Kutubiyya Mosque

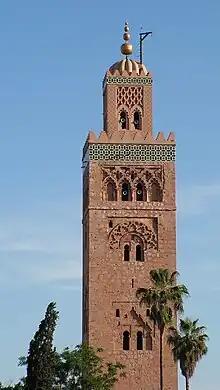

It is unclear if the first Kutubiyya Mosque had a minaret, though some historians have suggested that a former bastion or gate of the Almoravid kasbah may have been reused for the mosque's first minaret. Fragments of such a structure are visible today at the northeastern corner of the first mosque. They were identified by French archeologist Jacques Meunié as the remnants of a gate (referred to as "Bab 'Ali" or "Bab 'Ali ibn Yusuf") belonging to the palatial expansion of the Almoravid kasbah by Ali ibn Yusuf. This structure might have been converted into the mosque's first minaret or served as the minaret's base. The remains of this minaret may have been visible even as late as the beginning of the 19th century, when a drawing of the area by Ali Bey el Abbassi appears to show a second tower standing north of the present-day Kutubiyya minaret. Almagro and Jiménez have argued that the remnants visible today belong to the first Almohad minaret and that it was built over a corner tower of the Almoravid fortress rather than a palace gate.